Philhelius citrofasciatus

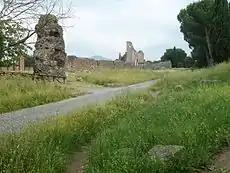
Habitat.Italy

Palearctic. South Norway to Iberia. Ireland East through Central Europe and South Europe into European Russia and Yugoslavia and the Caucasus, then to Siberia.